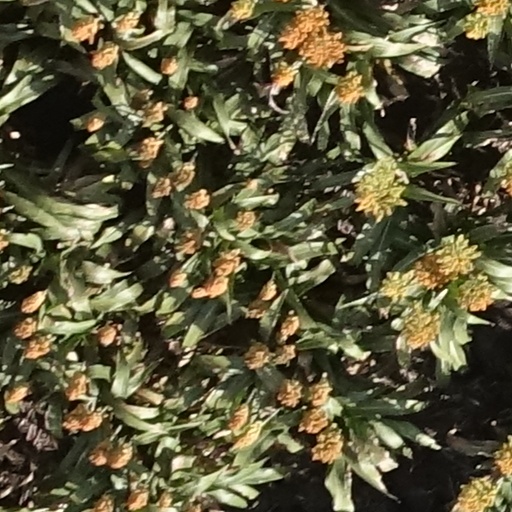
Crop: sorghum